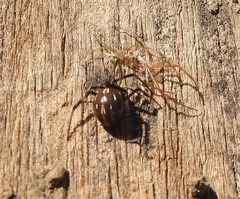
Species: Lactrodectus_hesperus